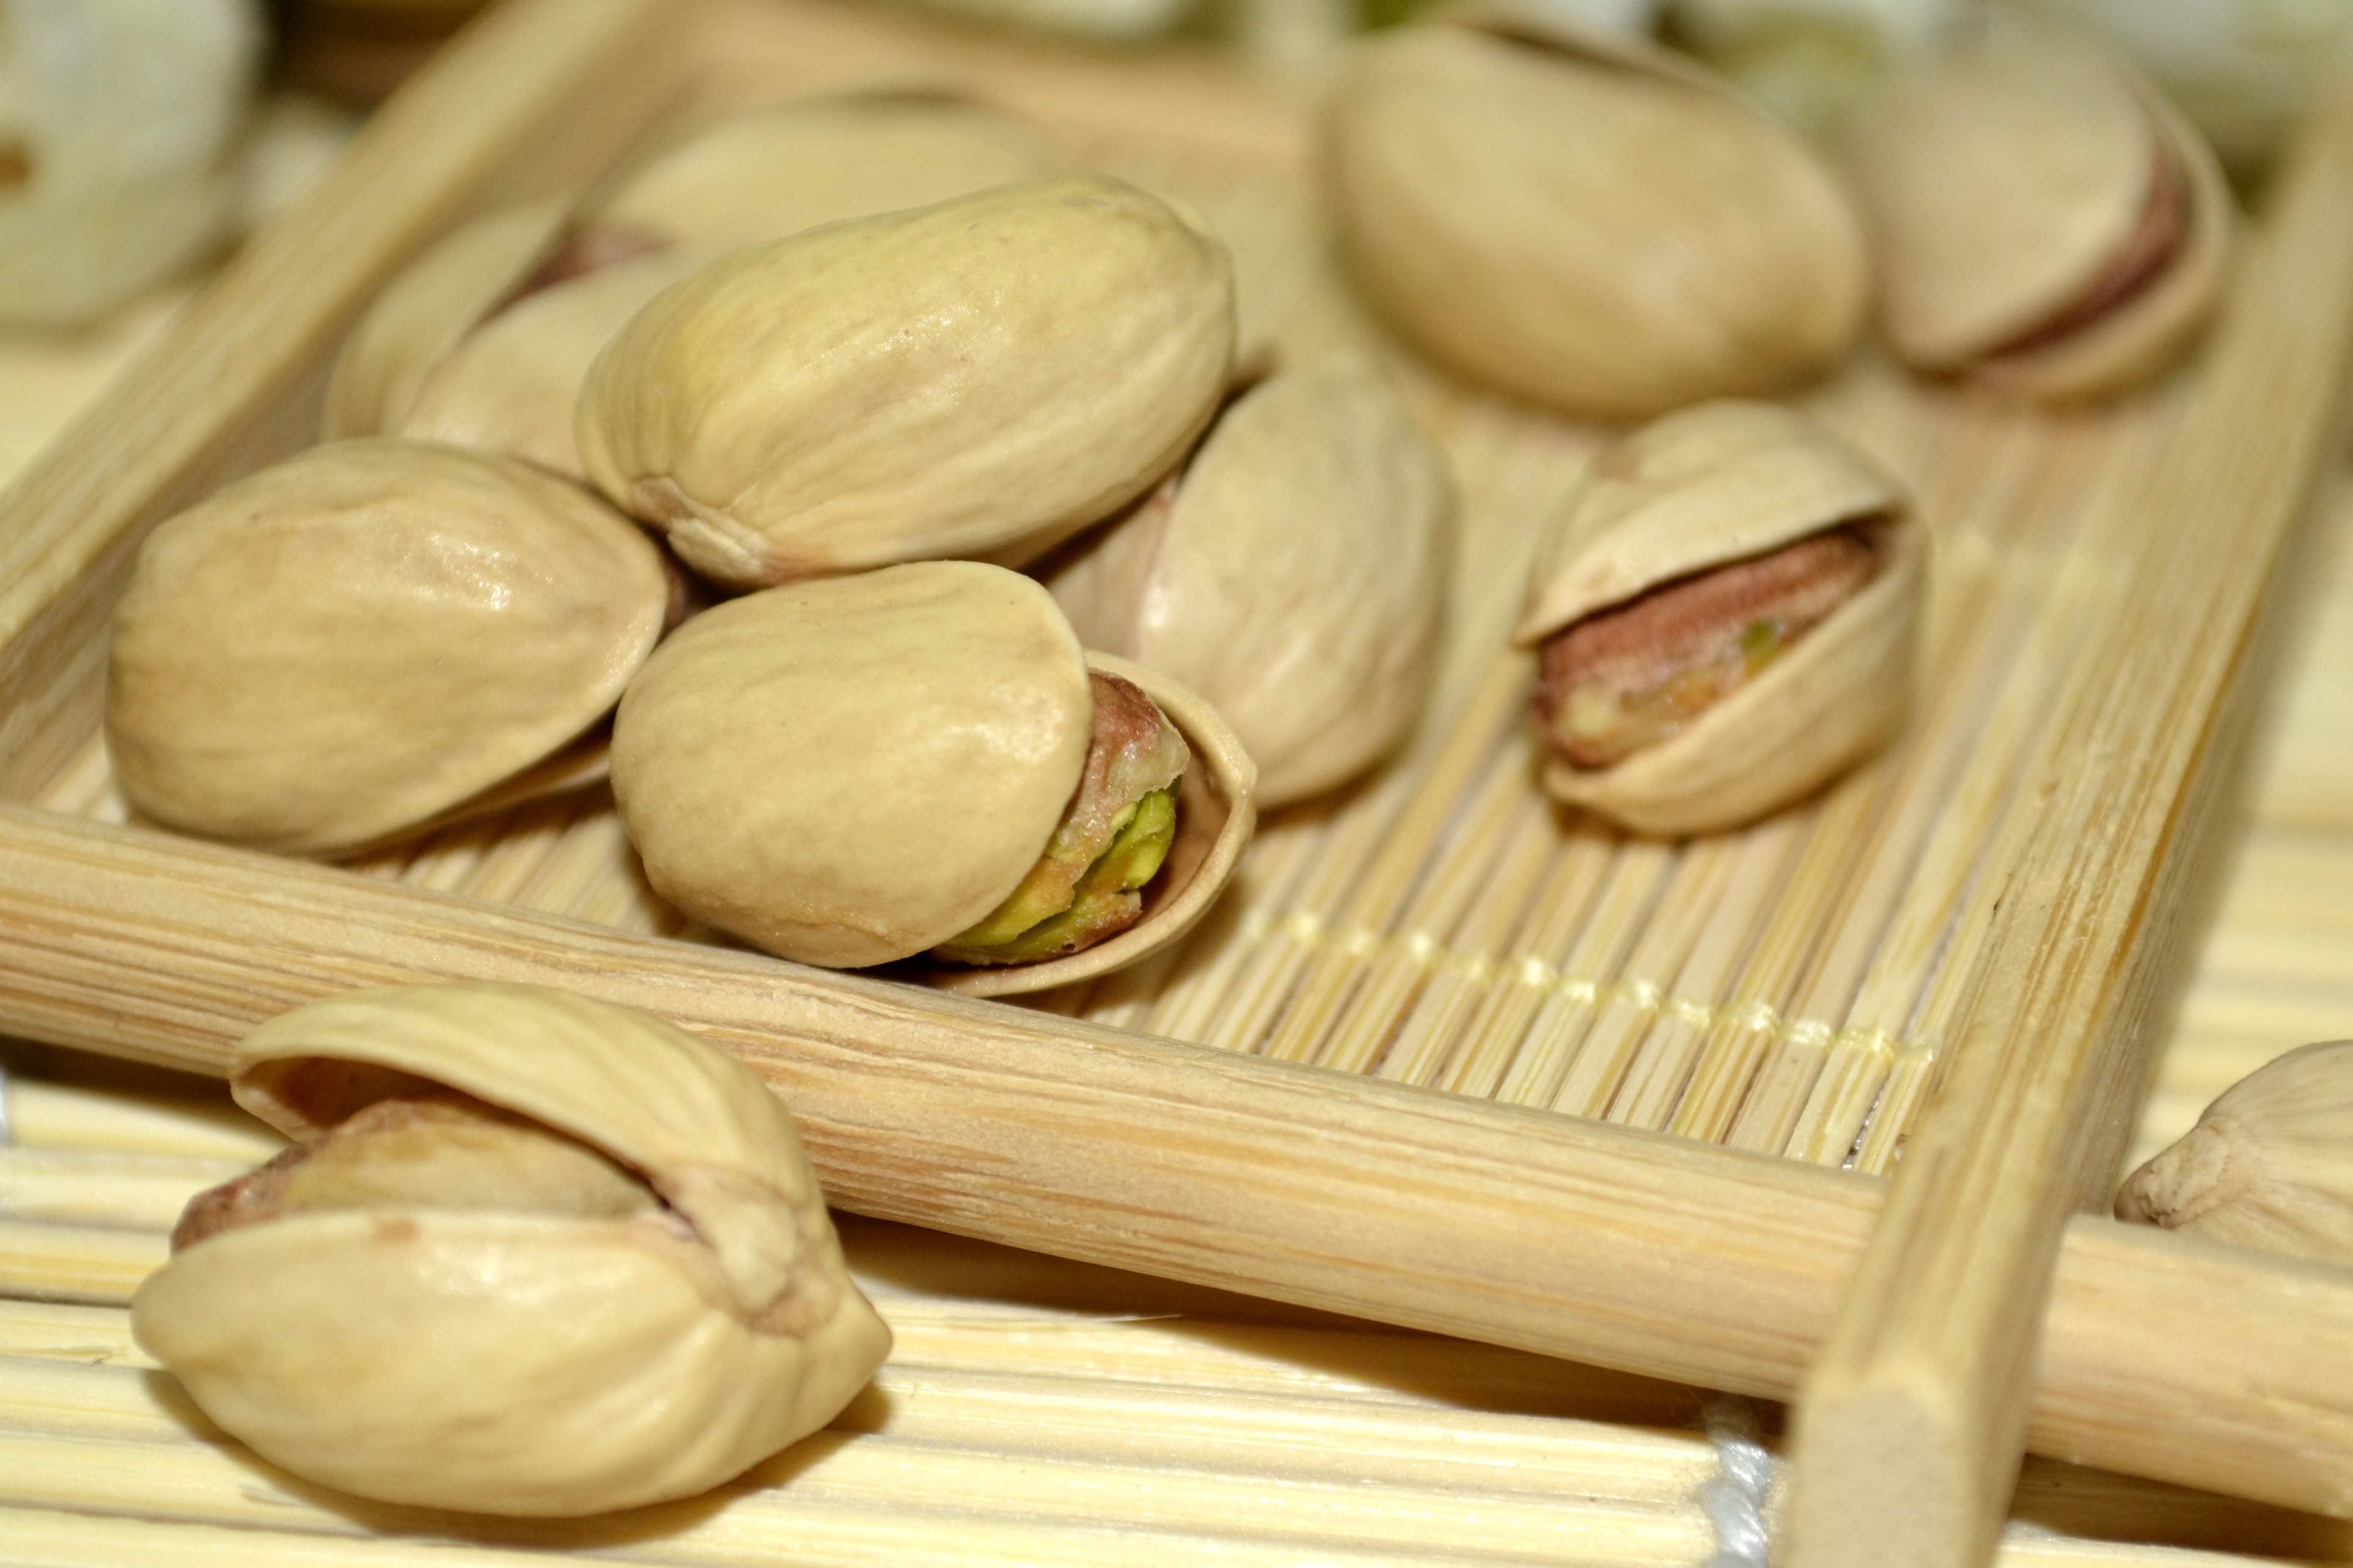
plant, dish, food, produce, vegetable, nut, cuisine, still life, snacks, pistachio, in xinjiang, flowering plant, shallot, indeed, land plant, nuts seeds